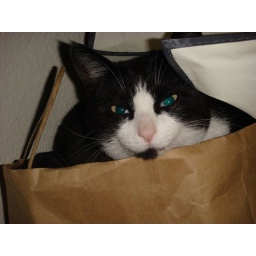
cindy in paper bag